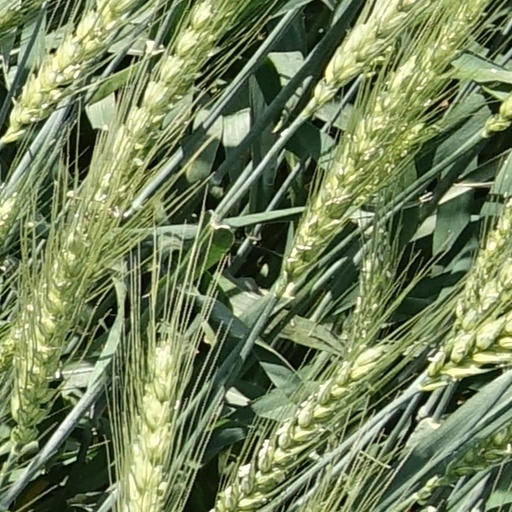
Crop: wheat